Hendrina Commelin

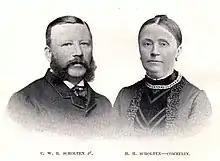

In 1894 she was the founder of the Society for the Improvement of the Social and Legal Status of Women in the Netherlands, an interest group that promoted women's rights.